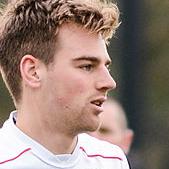
Age: 21